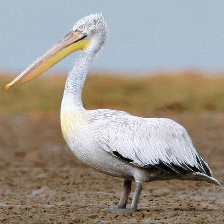
Species: DALMATIAN PELICAN
Scientific name: PELECANUS CRISPUS